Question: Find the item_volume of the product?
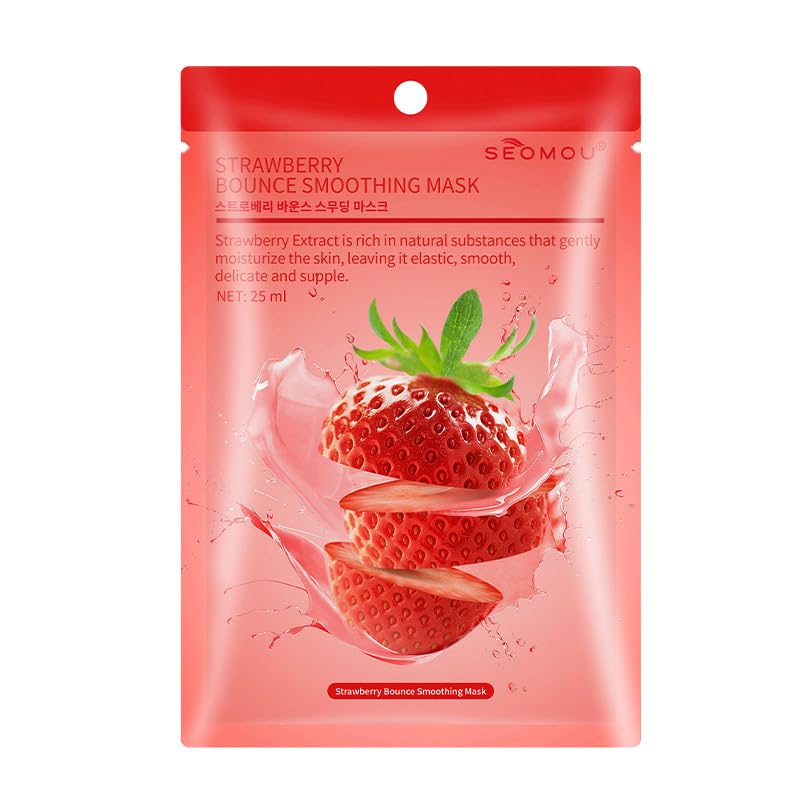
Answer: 25.0 millilitre